Manhattan Savings Institution robbery

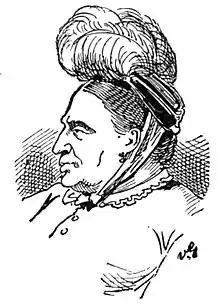
Fredericka Mandelbaum, who owned the warehouse where the robbery was practiced in

The robbery was formulated by Leslie three years prior to 1878, and planned over those three years. The planning initially involved at least Leslie, Billy Porter, Gilbert Yost, Johnny Irving, John "Red" Leary, and Thomas "Shang" Draper. Leslie surveyed the bank multiple times. A replica of the bank was constructed in one of Mandelbaum's warehouses in Brooklyn, where he rehearsed the robbery with his gang. Leslie drew architectural plans of the interior and exterior of the bank, and became in contact with Edward Schell, who Leslie knew from his time in high society. He also located and bribed a vault maker, and learned how to duplicate the bank's safe's combination lock. Using his contacts with the bank's president, Leslie got his associate Patrick Shevlin hired as a bank guard. Shevlin would let Leslie into the bank after hours during the planning. The gang also bribed a local police officer, John Nugent.